Bas-Saint-Laurent

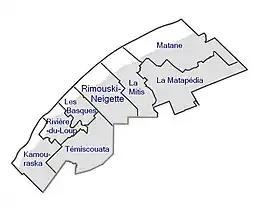
Map of Bas-Saint-Laurent with regional counties

The Bas-Saint-Laurent is a region in the East of Quebec, delimited to the north by the Saint Lawrence River, to the south by New-Brunswick and Maine, to the east by the Gaspé Peninsula and to the west by Côte-du-Sud. It extends over an area of , with of land area, which represents a bit less than 2% of the total area of Quebec, however, this area also represents 10% of the inhabited area of Quebec, or about half the land area of Switzerland.